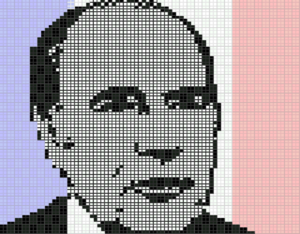
• Portrait de François Mitterrand en Minitel art Vidéotex le 10 mai 1981 à 20 heures sur Antenne 2. • Version 320×250 pixels (1ère ligne ajoutée car l'animation était très ambiguë sur les calvities). • Le ratio diffère de la photo sur INA.fr, où le portrait est plus mince (je vous laisse corriger). • Copie visuelle fidèle aux blocs tels que vus à la télévision (caractères semi-graphiques testés). • Source et Minitel-artiste inconnus [contribution souhaitée] - cette photo est-elle déjà oubliée ? • (Il s'agit d'un style de dessin à l'encre de Chine
L'élection présidentielle française de 1981, cinquième élection présidentielle de la Vᵉ République et quatrième au suffrage universel direct, se tient les 26 avril et 10 mai. Elle vise à élire le quatrième président de la Vᵉ République française pour un mandat de sept ans.